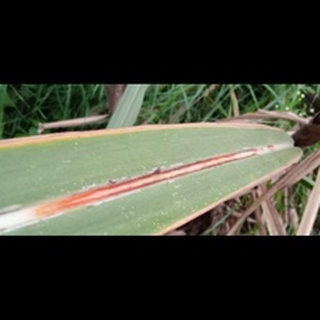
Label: sugarcane_red_rot